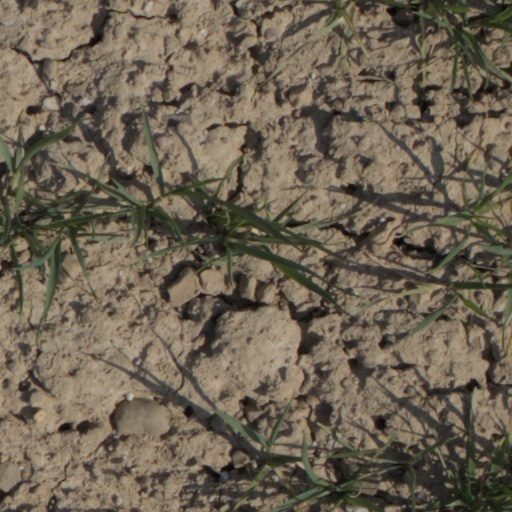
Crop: wheat